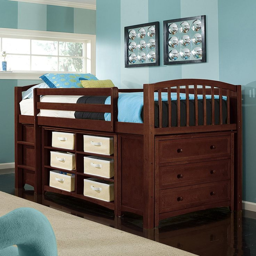
take a look raised bed today !